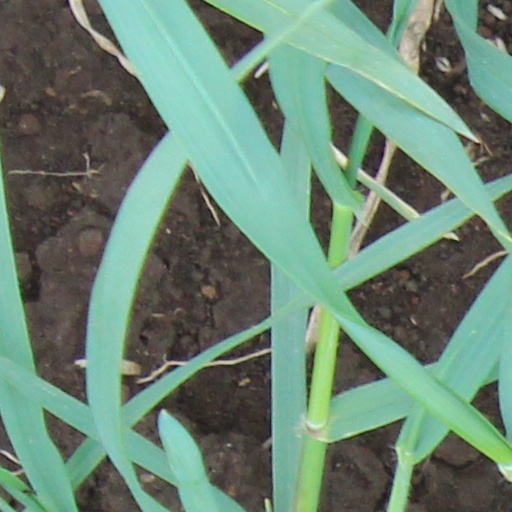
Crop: wheat